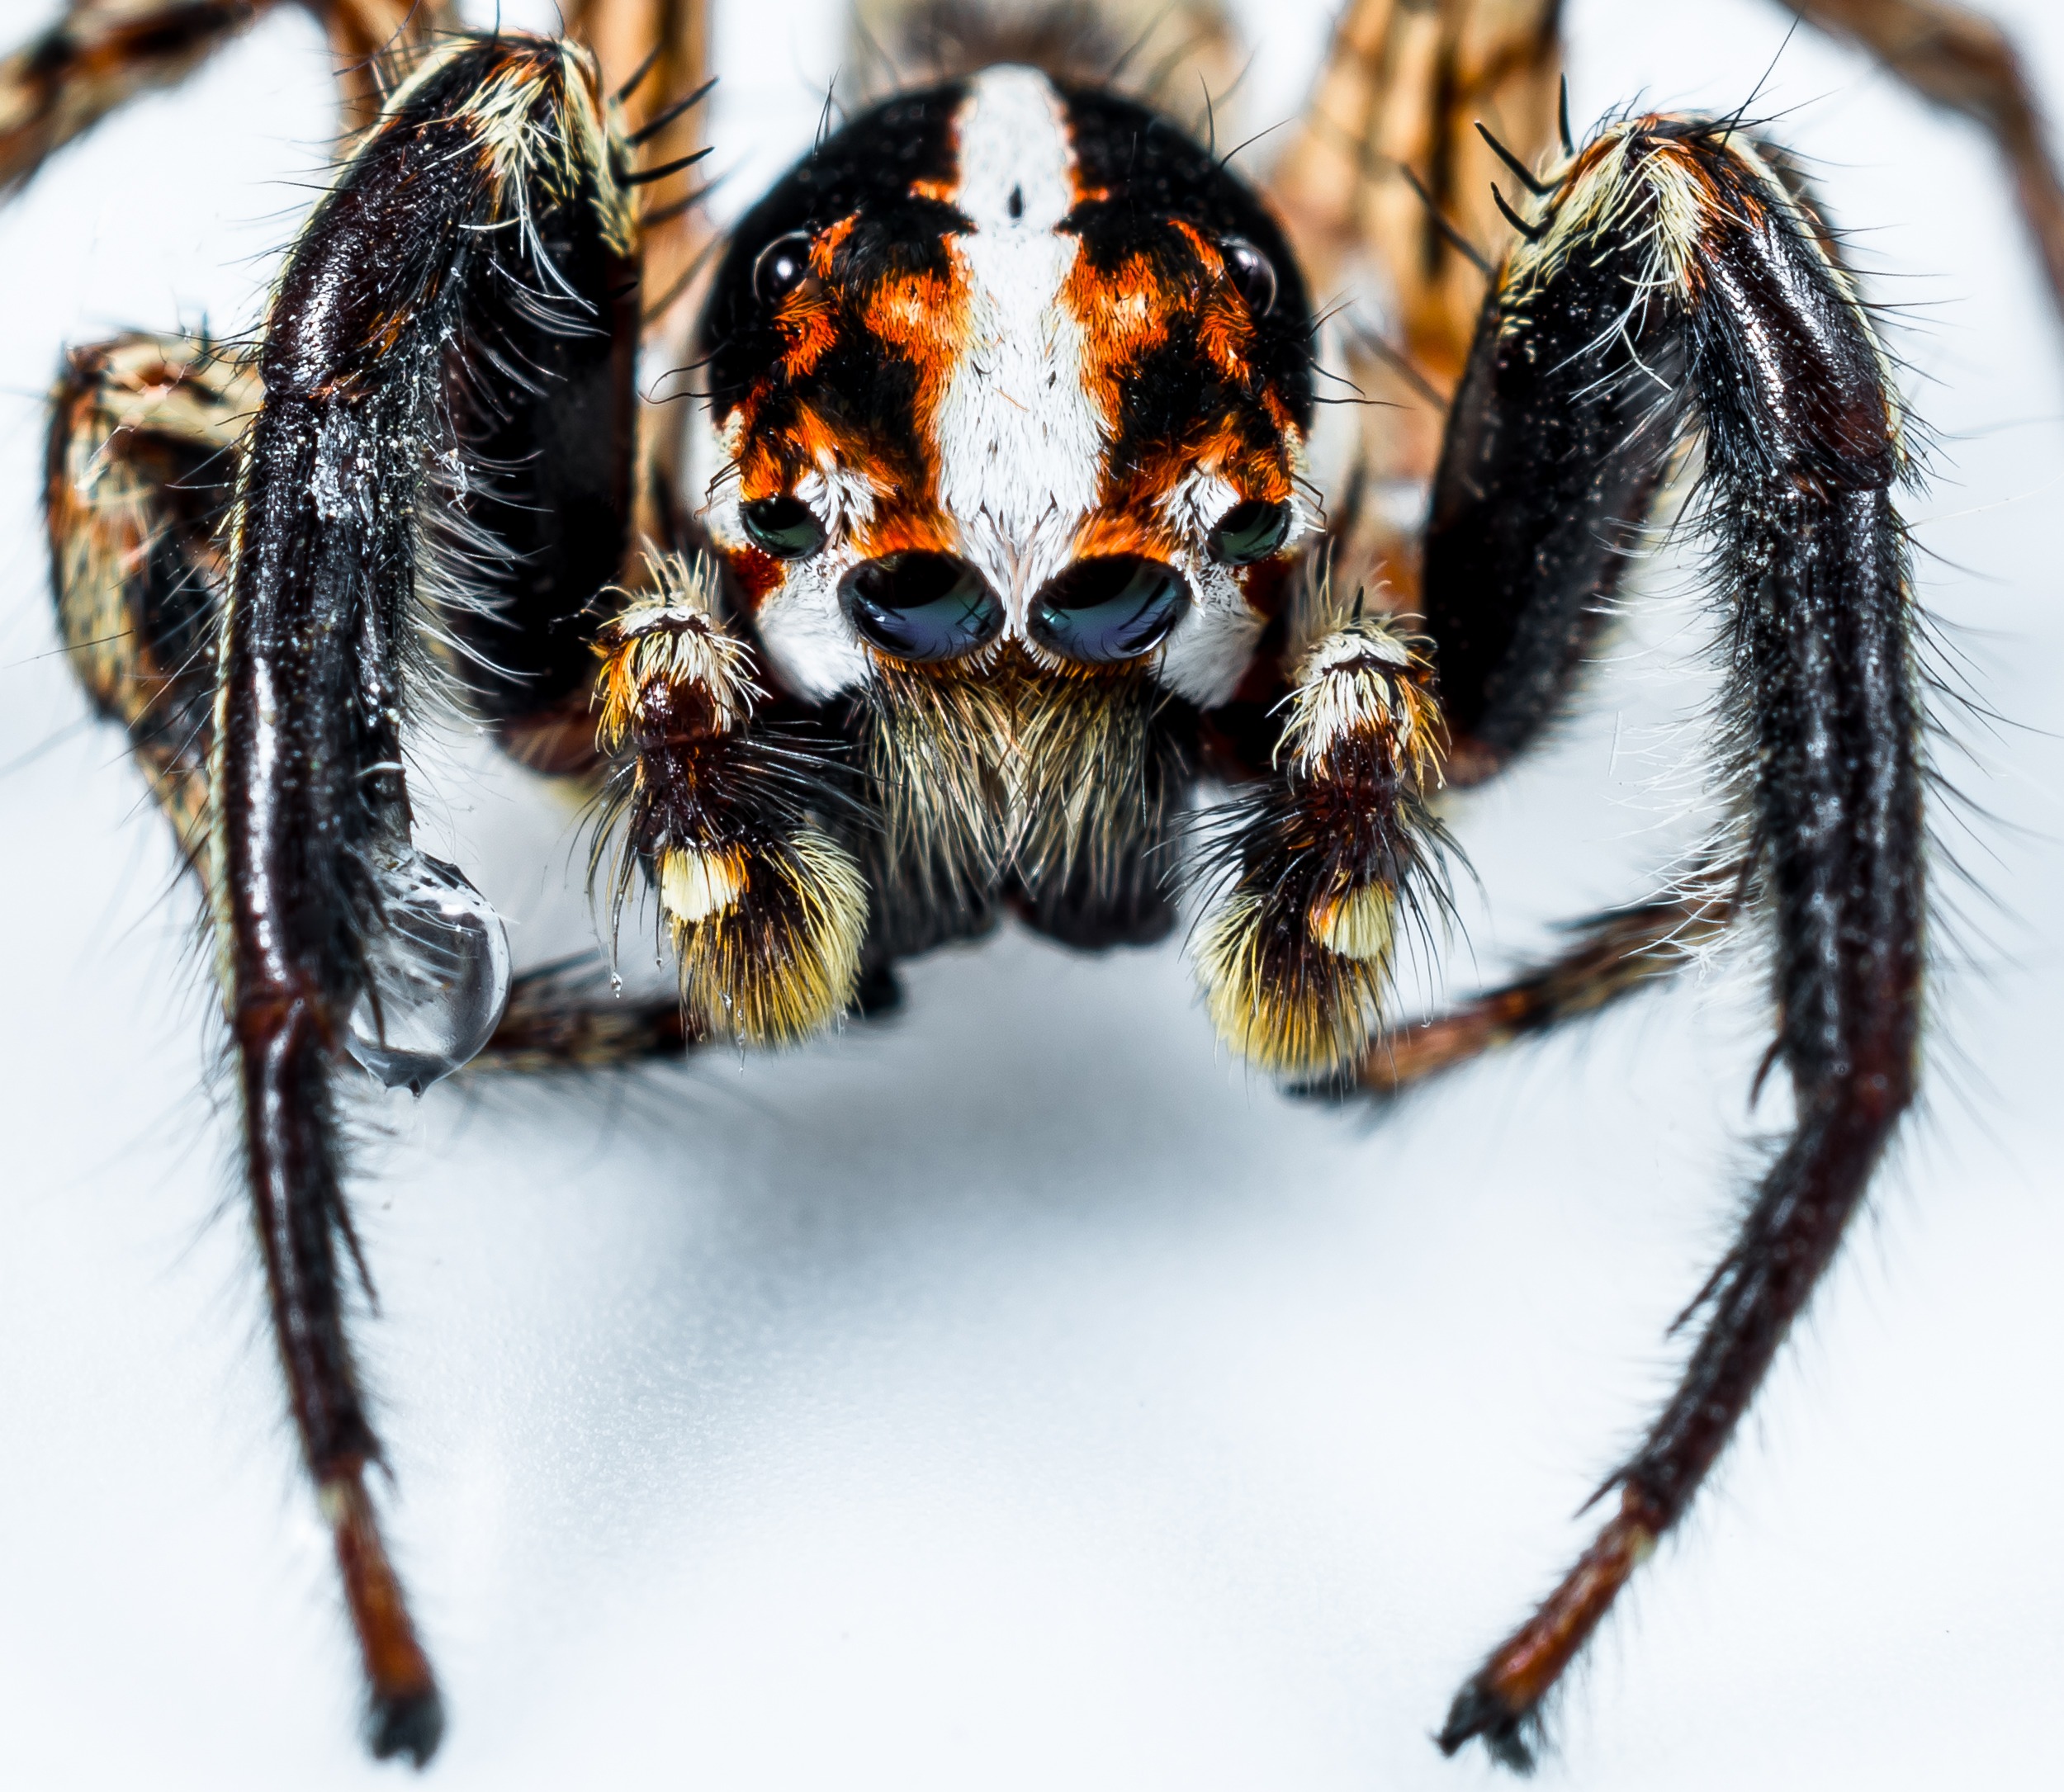
insect, close, fauna, invertebrate, close up, spider, arachnid, tarantula, macro photography, arthropod, araneus, small spider, jumping spider, orb weaver spider